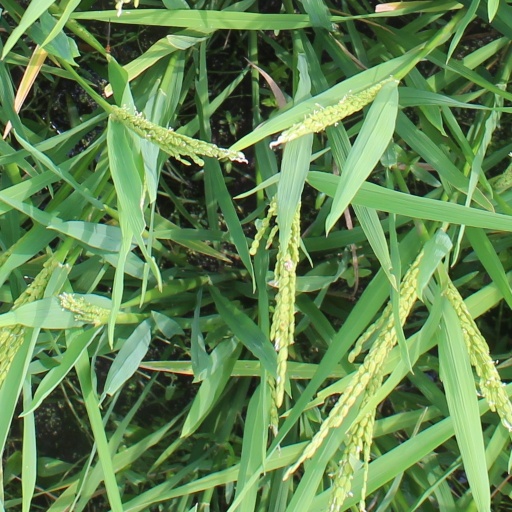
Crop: rice